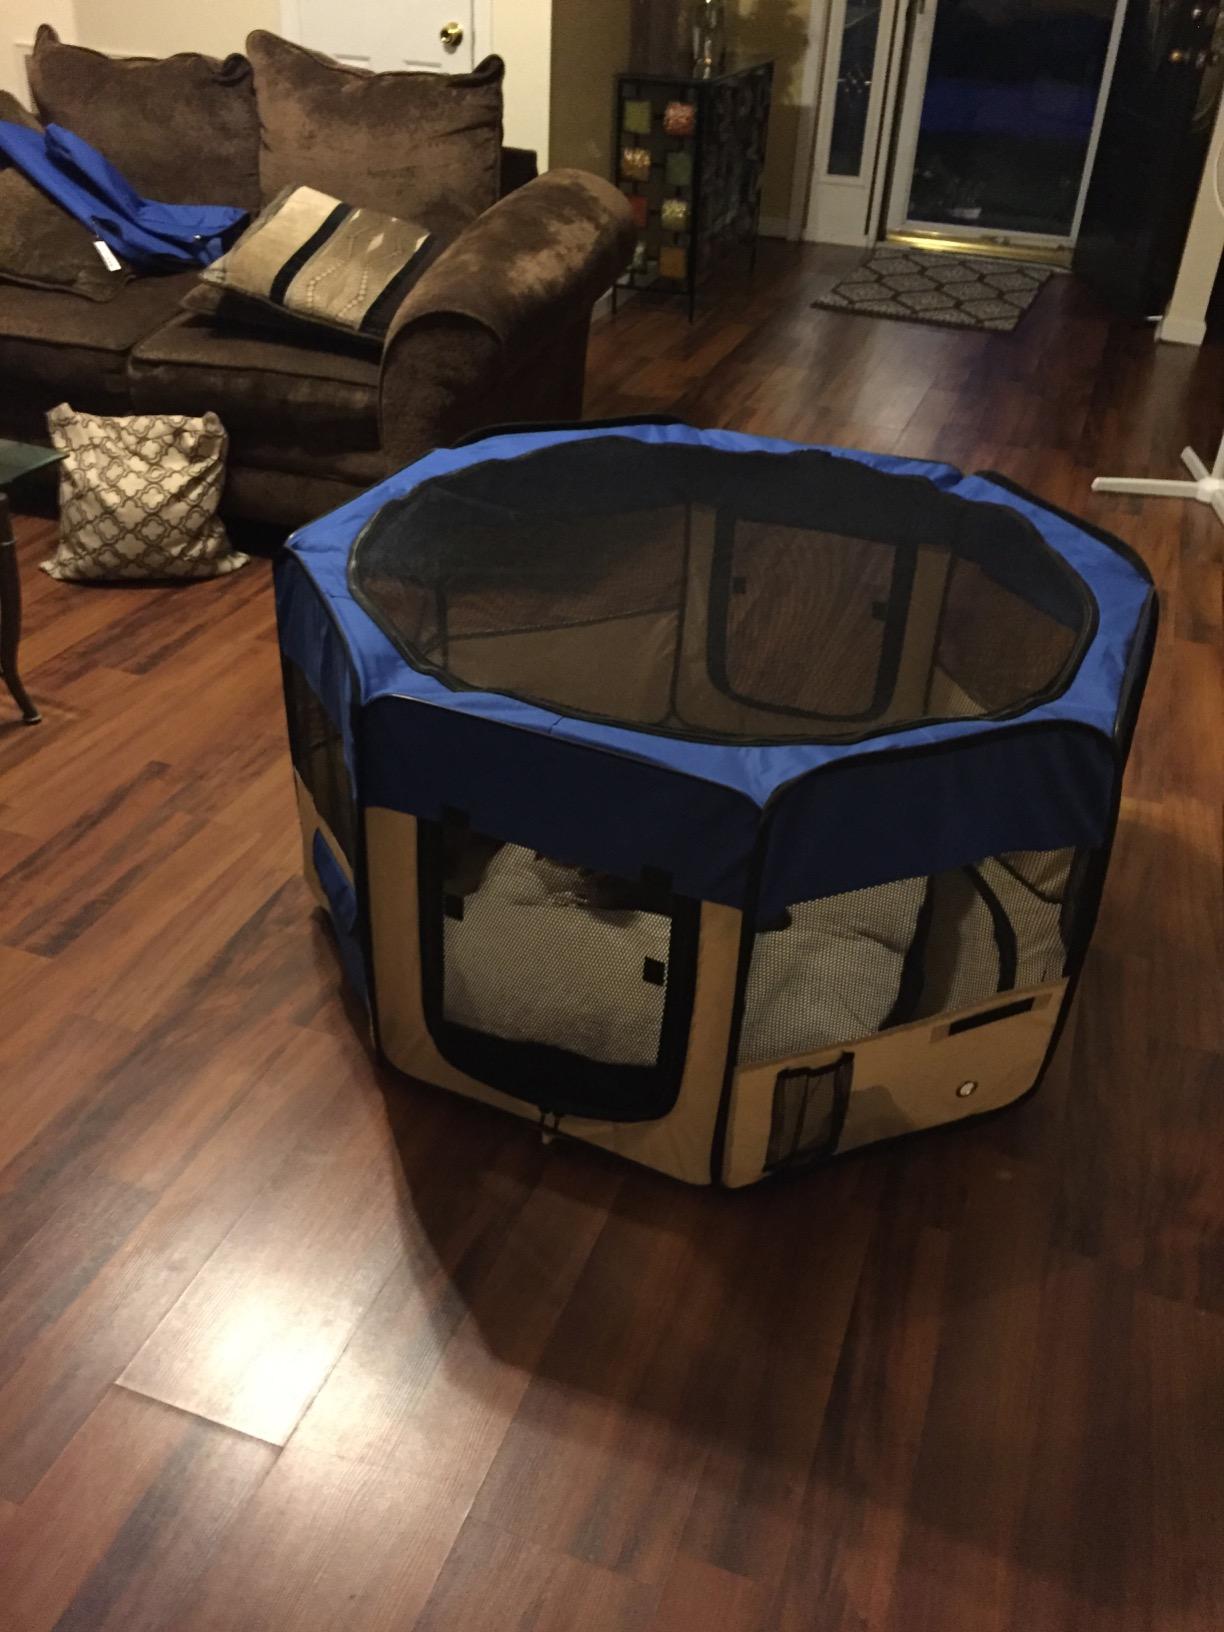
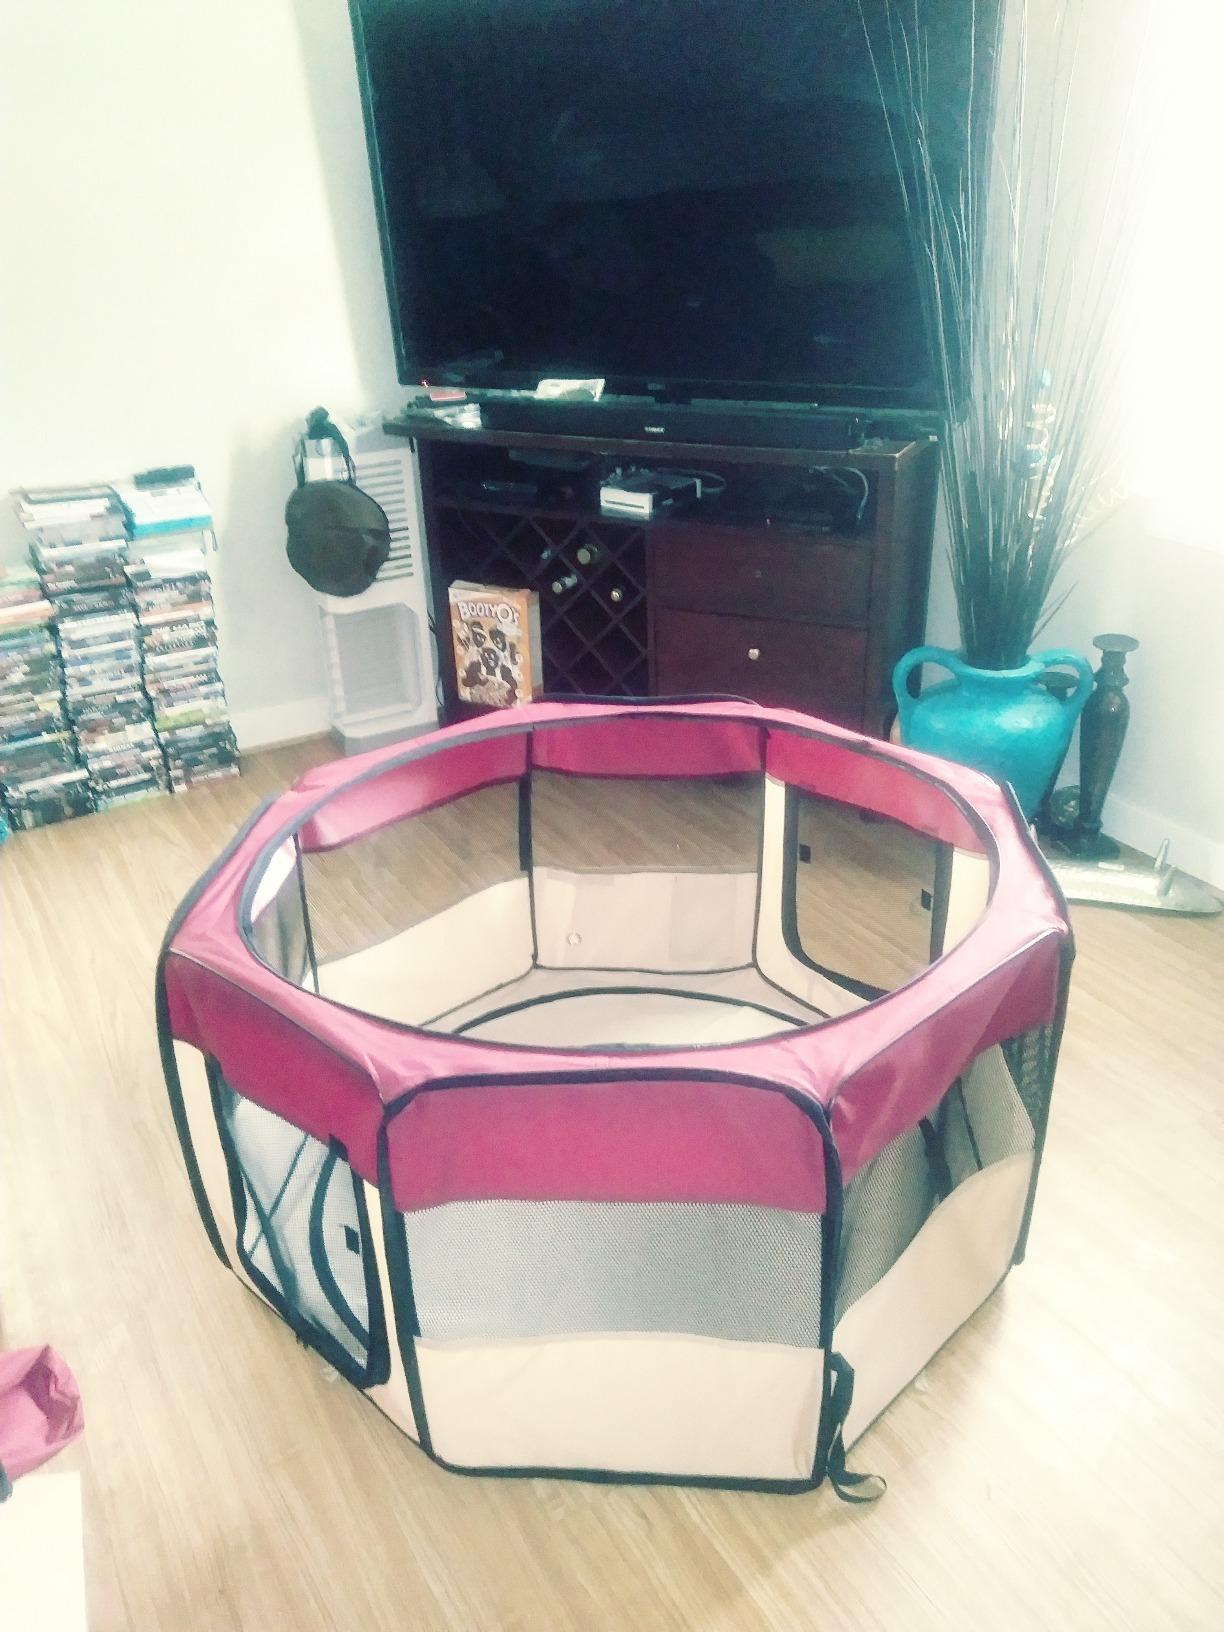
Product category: items_kennel
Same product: no